Kearl Oil Sands Project

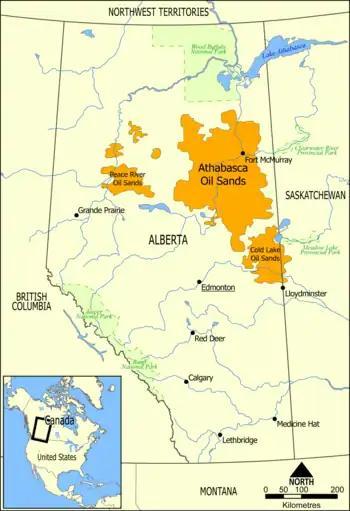

The Kearl Oil Sands Project is an oil sands mine in the Athabasca Oil Sands region at the Kearl Lake area, about north of Fort McMurray in Alberta, Canada that is operated by the 143-year old Calgary, Alberta-headquartered Imperial Oil Limitedone of the largest integrated oil companies in Canada. Kearl is owned by Imperial Oil and is controlled by Imperial's parent company, ExxonMobilan American multinational that is one of the largest in the world.